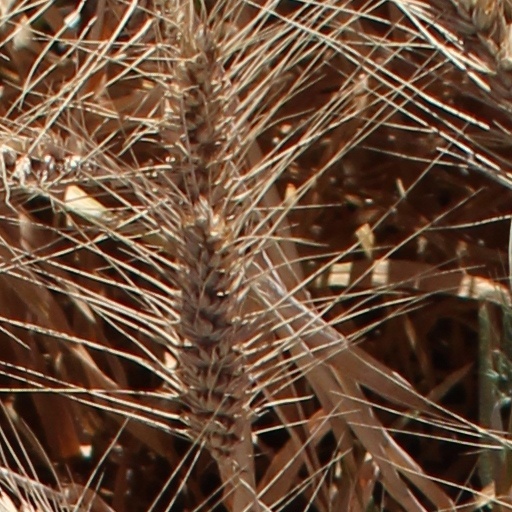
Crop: wheat